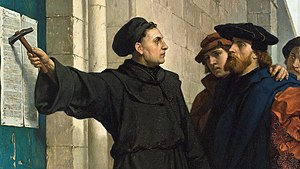
Reformationen / Baggrund
Martin Luther slår de 95 teser op på døren til slotskirken i Wittenberg, maleri af Ferdinand Pauwels (1872).
Reformationsbevægelsen var en bevægelse inden for kristendommen, hvorunder den protestantiske kirke blev dannet ud fra den hidtil herskende romerskkatolske kirke. Reformationen tog udgangspunkt i Wittenberg i Tyskland, hvor den tyske munk Martin Luther i 1517 rejste en voldsom kritik af den katolske kirke med sine 95 teser. Kort efter Luthers protest blev den fulgt op af franskmanden Jean Calvin, schweizeren Ulrich Zwingli og andre af protestantismens pionerer. I Danmark udtrykte Poul Helgesen allerede samme år, som Luther offentliggjorde teserne, stærk kritik af vellevned, tøjlesløs frækhed og lastefuldhed blandt kirkens folk. Tidsmæssigt regner man reformationens afslutning den westfaliske fred i 1648, der skabte fred efter trediveårskrigen, der var en krig mellem protestanter og katolikker inden for det Tysk-romerske rige.